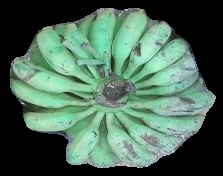
Variety: elakki-bale
Grade: grade3